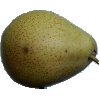
Label: pear_forelle